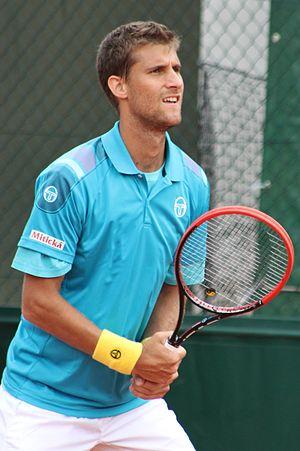
Martin Kližan, né le 11 juillet 1989 à Bratislava en Tchécoslovaquie, est un joueur de tennis slovaque, professionnel depuis 2007. Son meilleur classement en simple est une 24ᵉ place mondiale, atteinte le 27 avril 2015. Il a remporté un Grand Chelem junior en 2006, à Roland-Garros.